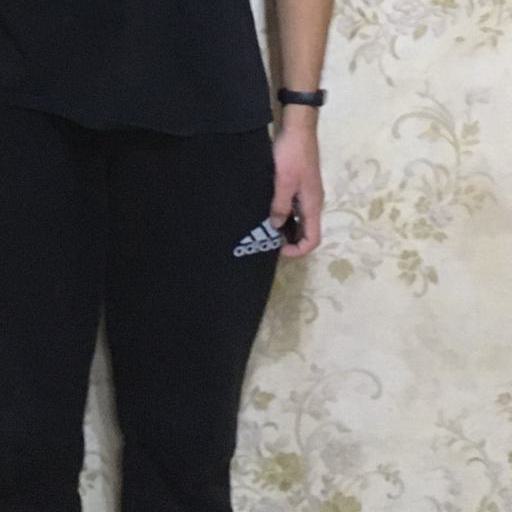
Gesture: no_gesture